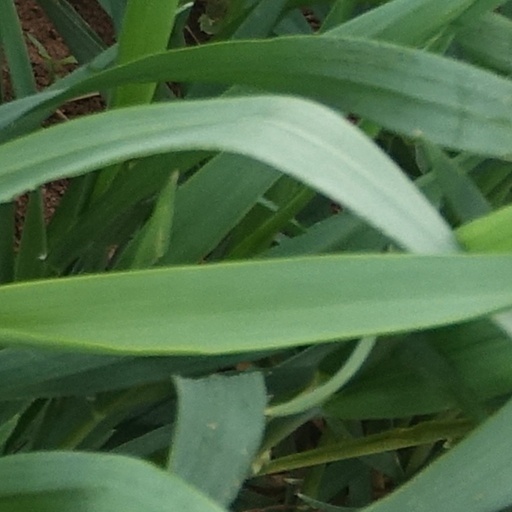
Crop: wheat